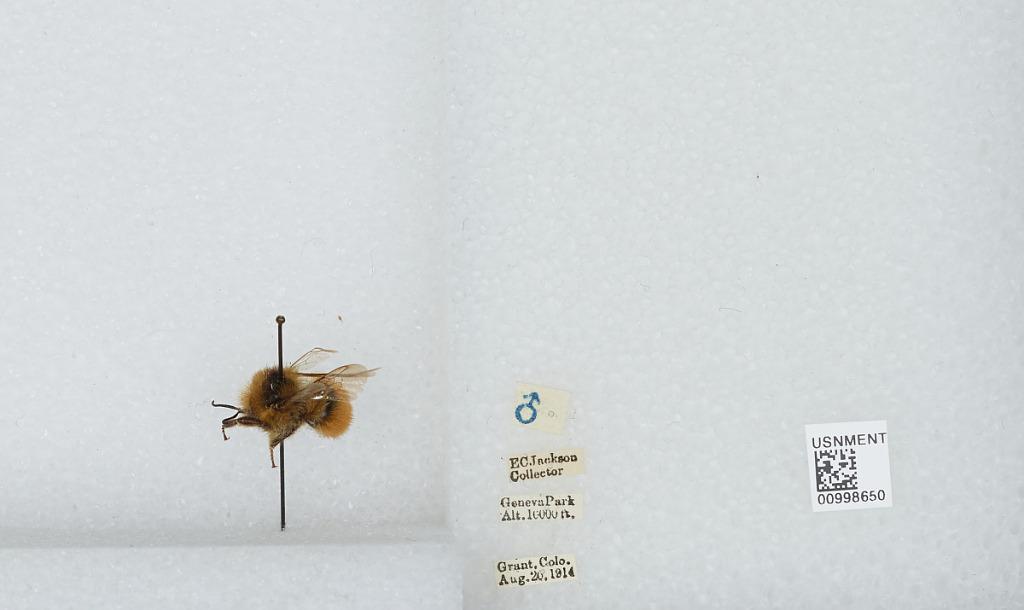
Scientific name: Bombus (Pyrobombus) melanopygus Nylander
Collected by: E. Jackson
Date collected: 1914-8-20
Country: United States
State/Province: Colorado
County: Park
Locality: Geneva Park, Grant
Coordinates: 39.5178, -105.727